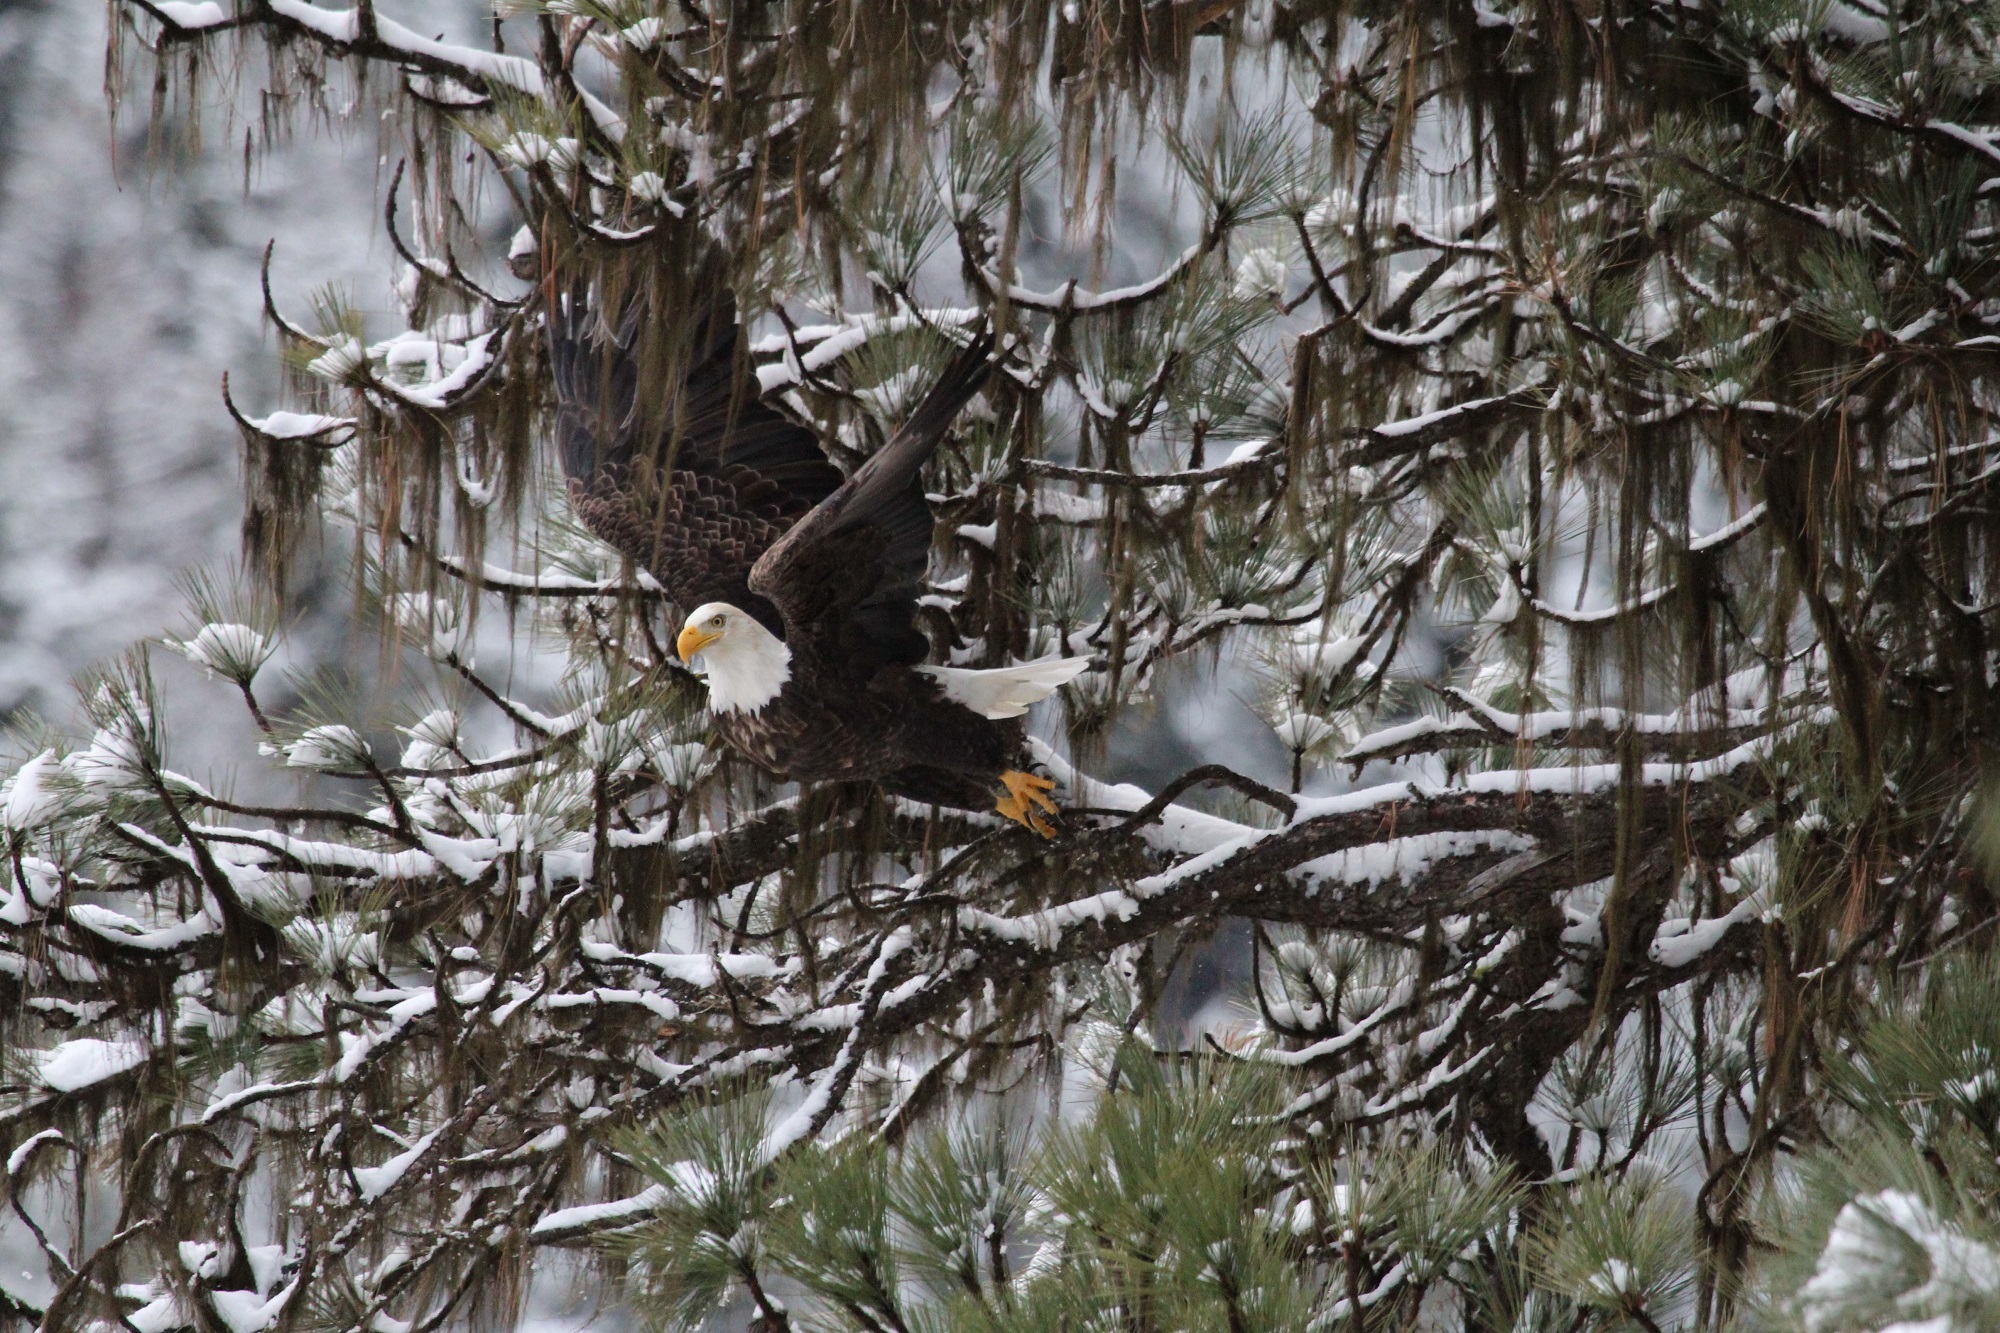
tree, nature, branch, snow, winter, bird, sky, flying, wildlife, wild, symbol, flight, weather, eagle, predator, freedom, season, fauna, raptor, majestic, twig, bird of prey, bald eagle, bald, american, feathers, wings, branches, nest, old world flycatcher, perching bird